Cadillac V-Series.R

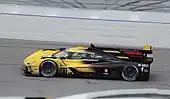
The No. 01 car held the lead of the race during the early morning stages of the 2023 24 Hours of Daytona.

Cadillac released renders of the car on June 9, 2022. It was also announced that the car would use a hybrid powertrain, consisting of a 5.5-liter 90° naturally-aspirated V8 internal combustion engine and standardized hybrid drivetrain components provided by Williams Advanced Engineering, Bosch and Xtrac, and that Chip Ganassi Racing would campaign one car in the 2023 FIA World Endurance Championship season.